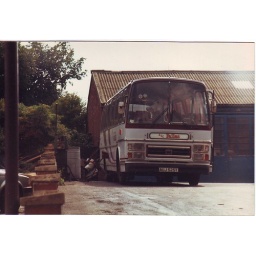
After the blue and white of Fallas Coaches near Elland Road Football ground,came AJC Fallas with a different livery.